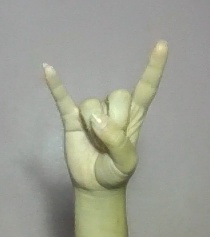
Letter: la